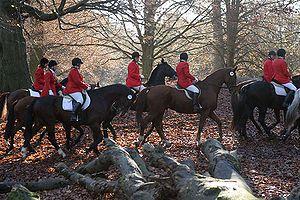
Un Hunter est un type de cheval des îles Britanniques, utilisé spécifiquement pour la chasse à courre et la chasse au renard.